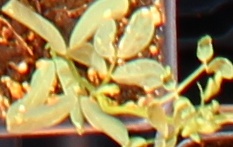
Label: Lentil